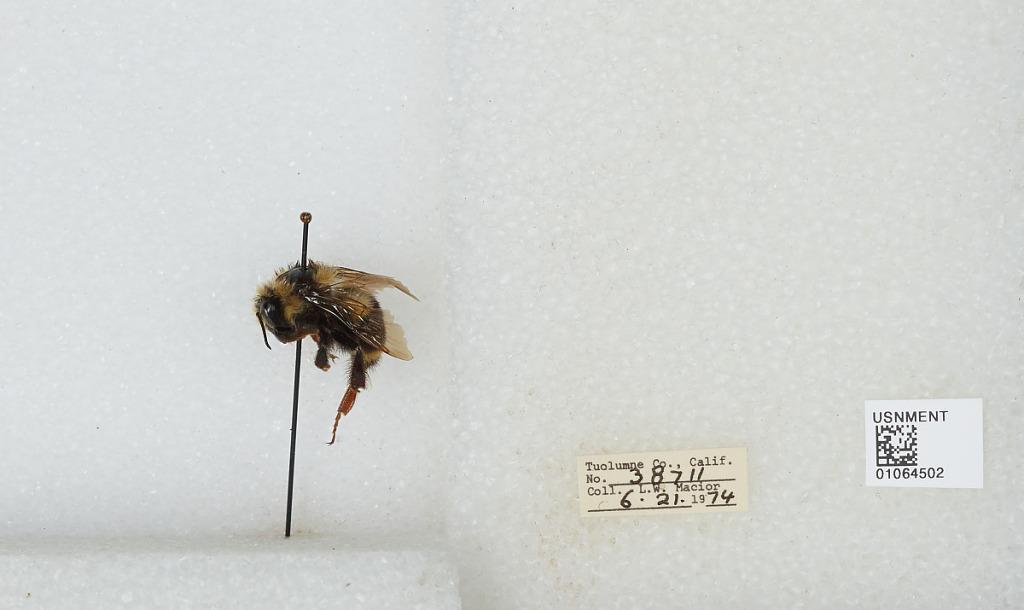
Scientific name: Bombus bifarius nearcticus
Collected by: L. Macior
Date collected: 1974-6-21
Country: United States
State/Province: California
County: Tuolumne
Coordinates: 38.02, -119.94